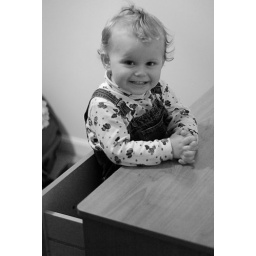
Trevor sitting in a drawer